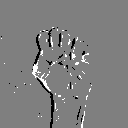
ASL letter: s